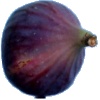
Label: Fig 1